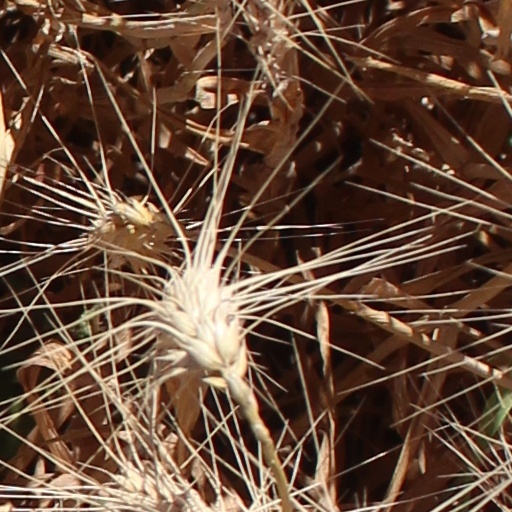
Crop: wheat